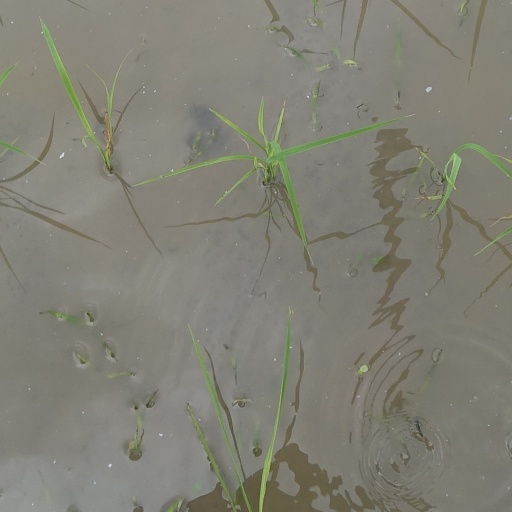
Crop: rice